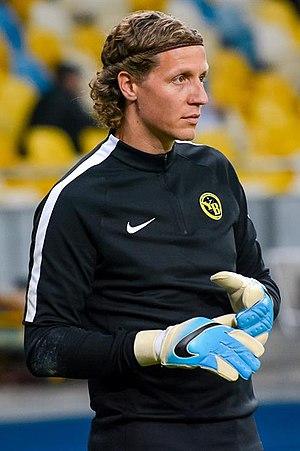
Marco Wölfli, né le 22 août 1982 à Soleure, est un footballeur international suisse.